Sandpiper Trust

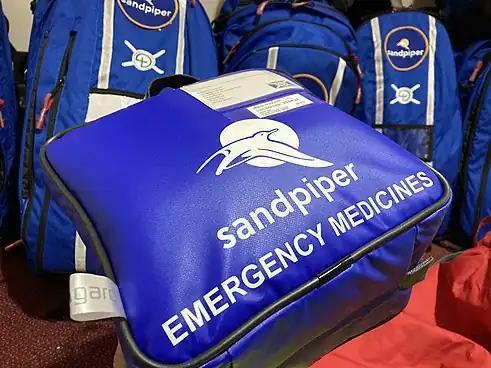

Sandpiper Trust has developed the internationally respected Sandpiper Bag, which is used across Scotland by BASICS Scotland responders, in Australia through the newly formed charity Sandpiper Australia and is the official immediate care bag for the Faculty of Prehospital Care examinations at the Royal College of Surgeons of Edinburgh.